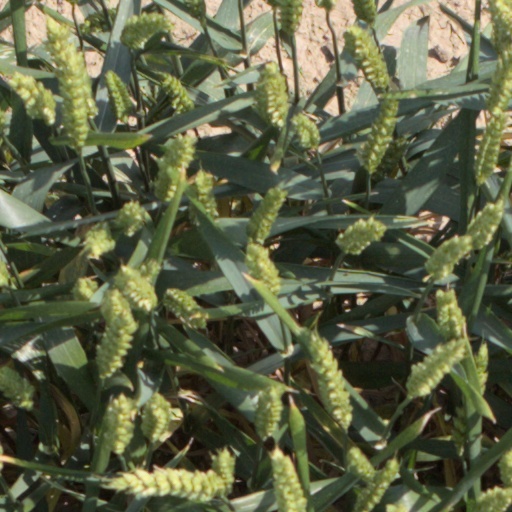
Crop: wheat